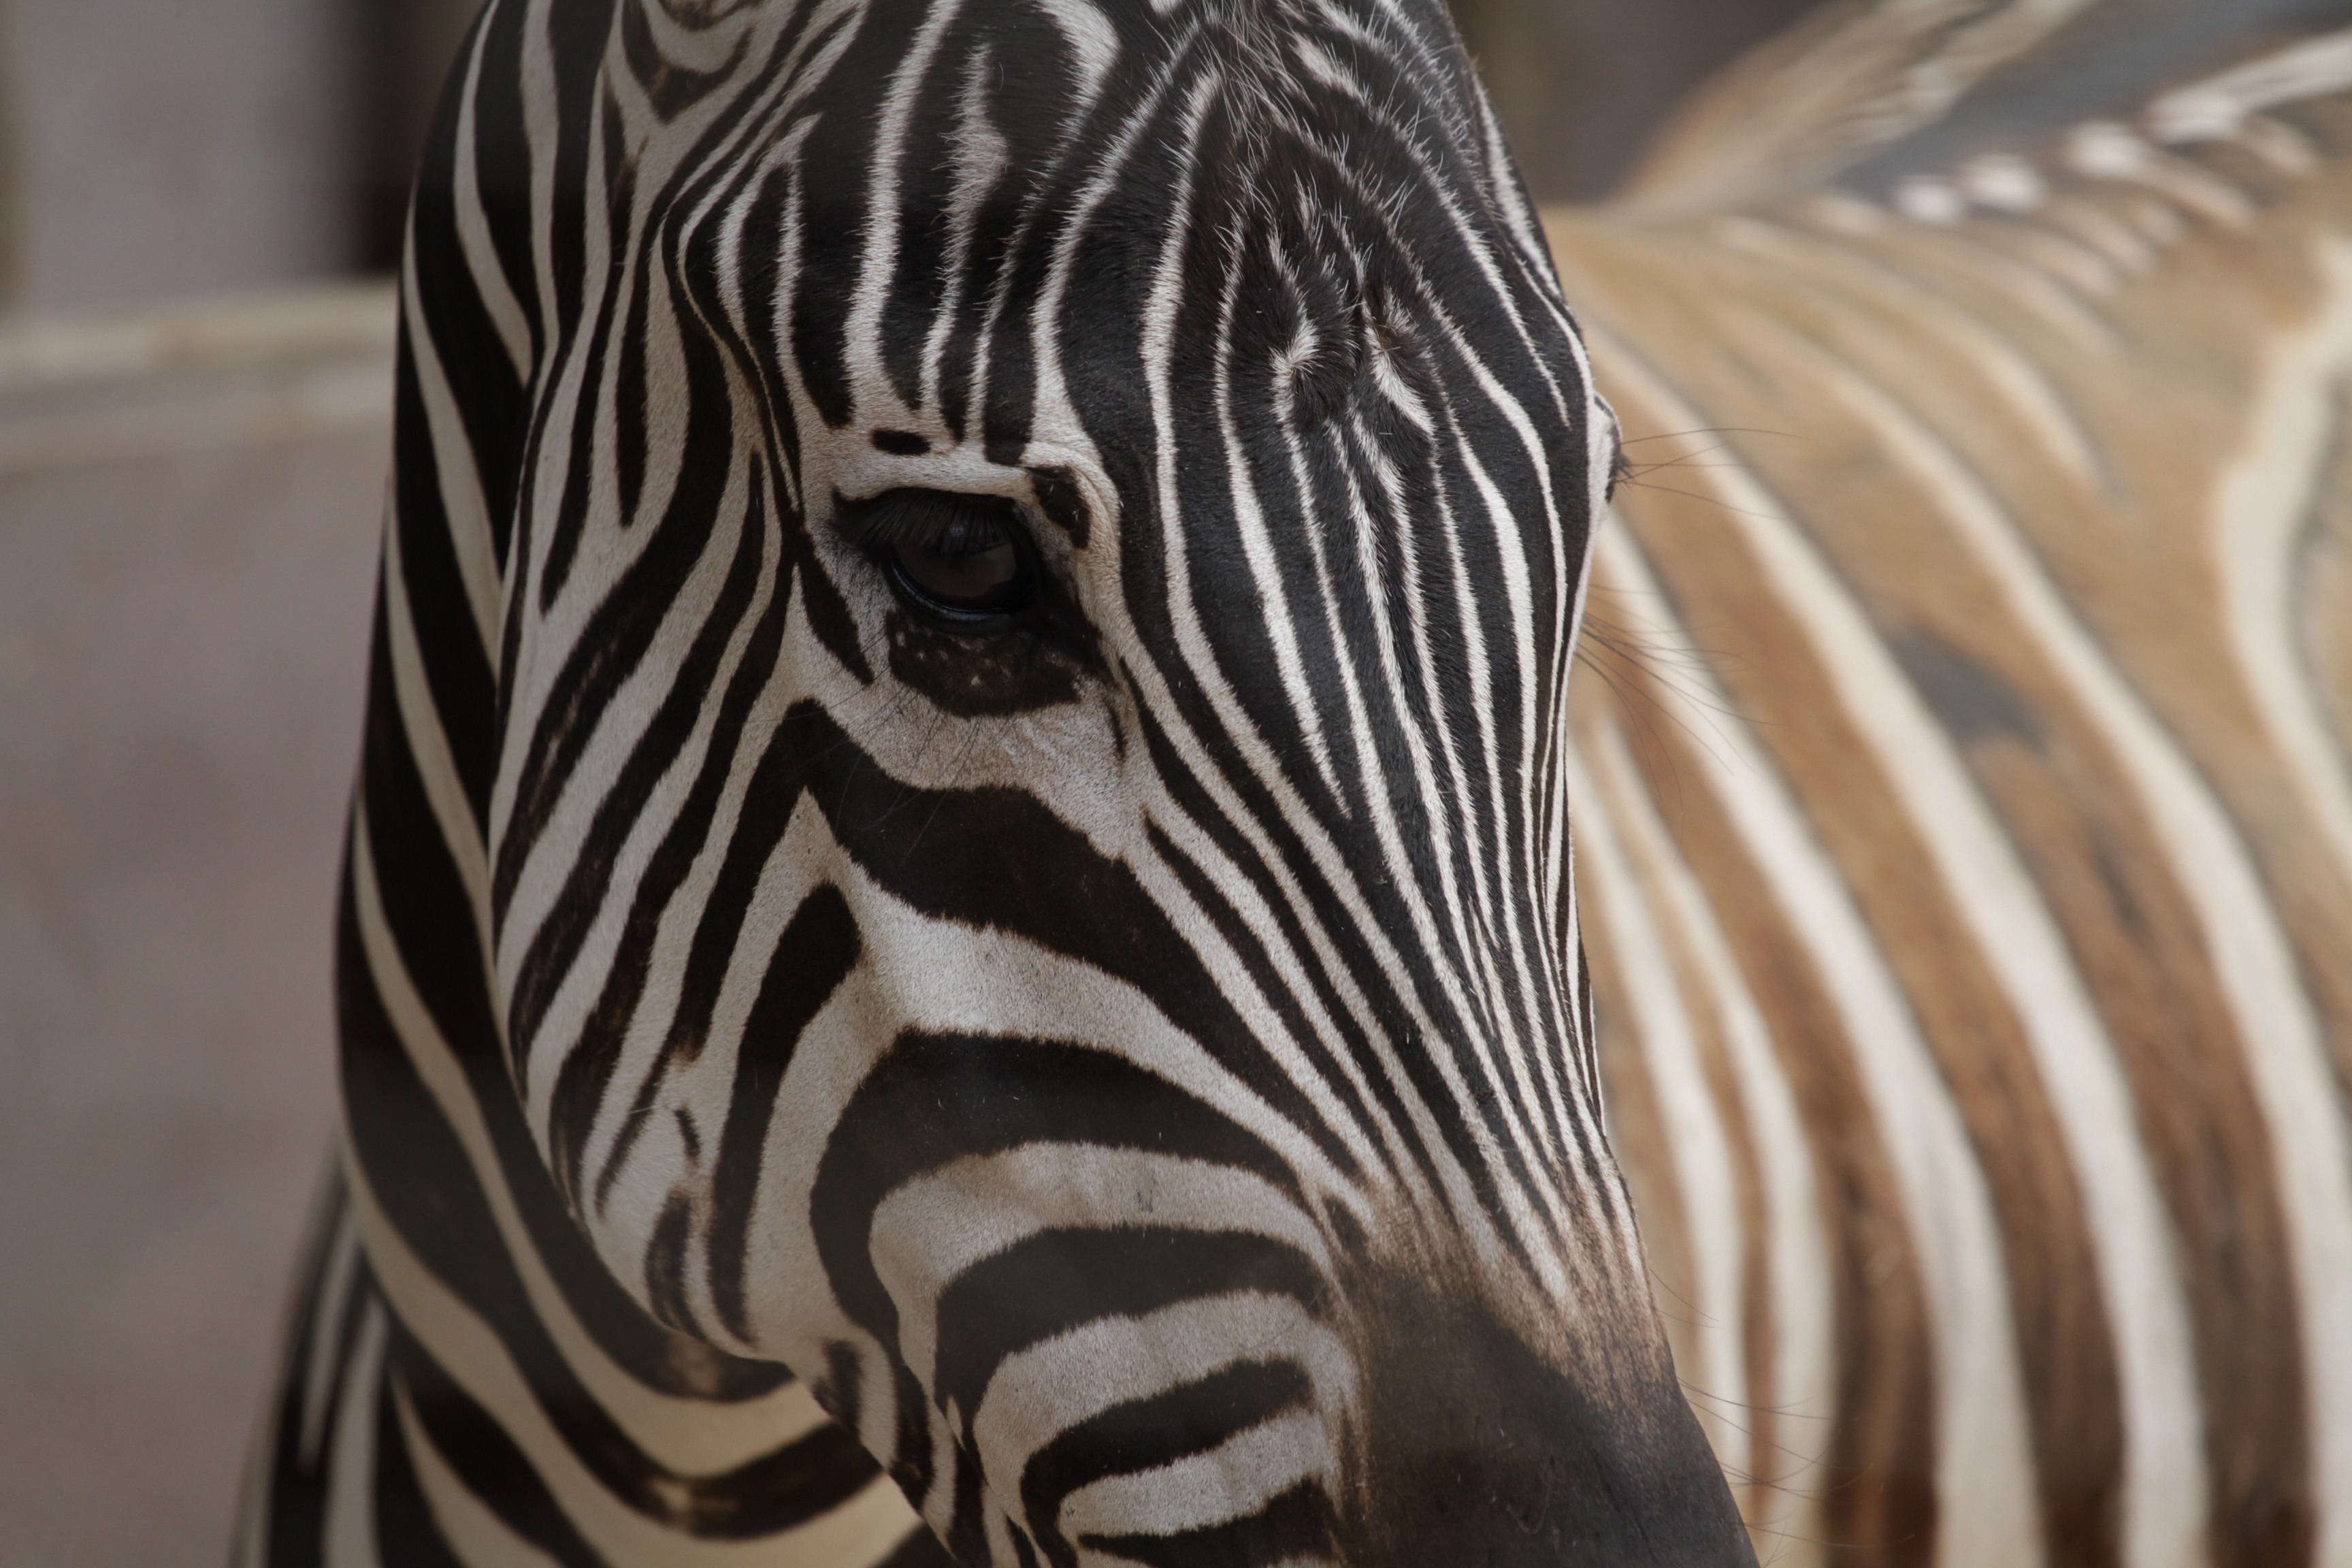
wildlife, wild, zoo, pattern, mammal, mane, fauna, zebra, close up, animals, vertebrate, african, safari, horse like mammal